Grog

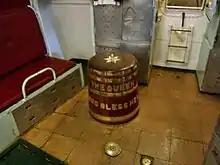
Royal Navy grog tub, found on

Unlike their Navy counterparts, American merchant seamen were not encouraged to partake of grog. In his 1848 testimony before a parliamentary committee, Robert Minturn of Grinnell, Minturn & Co "stated that teetotalism not only was encouraged by American ship-owners, but actually earned a bonus from underwriters, who offered a return of ten percent of the insurance premium upon voyages performed without the consumption of spirits ... The sailors were allowed plenty of hot coffee, night or day, in heavy weather, but grog was unknown on board American merchant ships."